Gabriel de Saint-Aubin

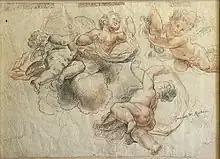
Baby Angels sketch perhaps for ceiling mural Saint-Aubin

Exhibition: Paris through the Eyes of Saint-Aubin, The Metropolitan Museum of Art, September 26, 2024–February 4, 2025.